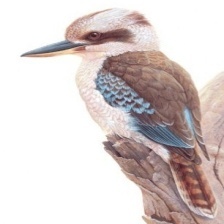
Species: KOOKABURRA
Scientific name: DACELO